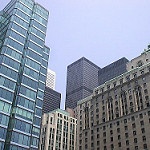
Scene: Outdoor